Lake Silver

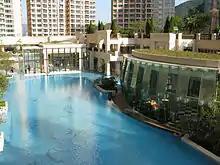

A total of 11 such units (11 duplex units), located in the top floor of Block 1 to 5,8, floor area from to , unique in the living room of each unit is illustrated, inter alia with a private balcony aerial platform.